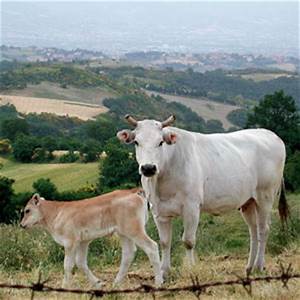
Label: cow